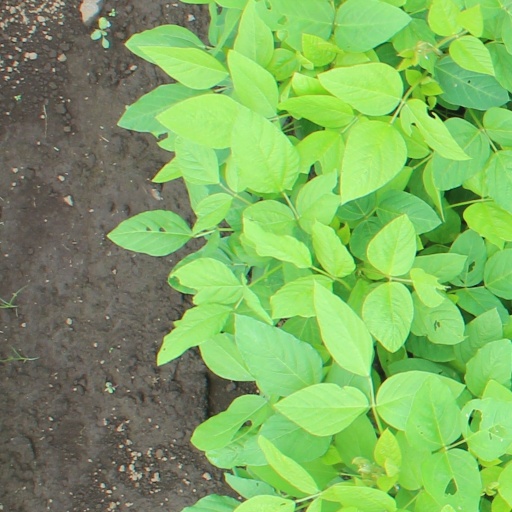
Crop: soybean